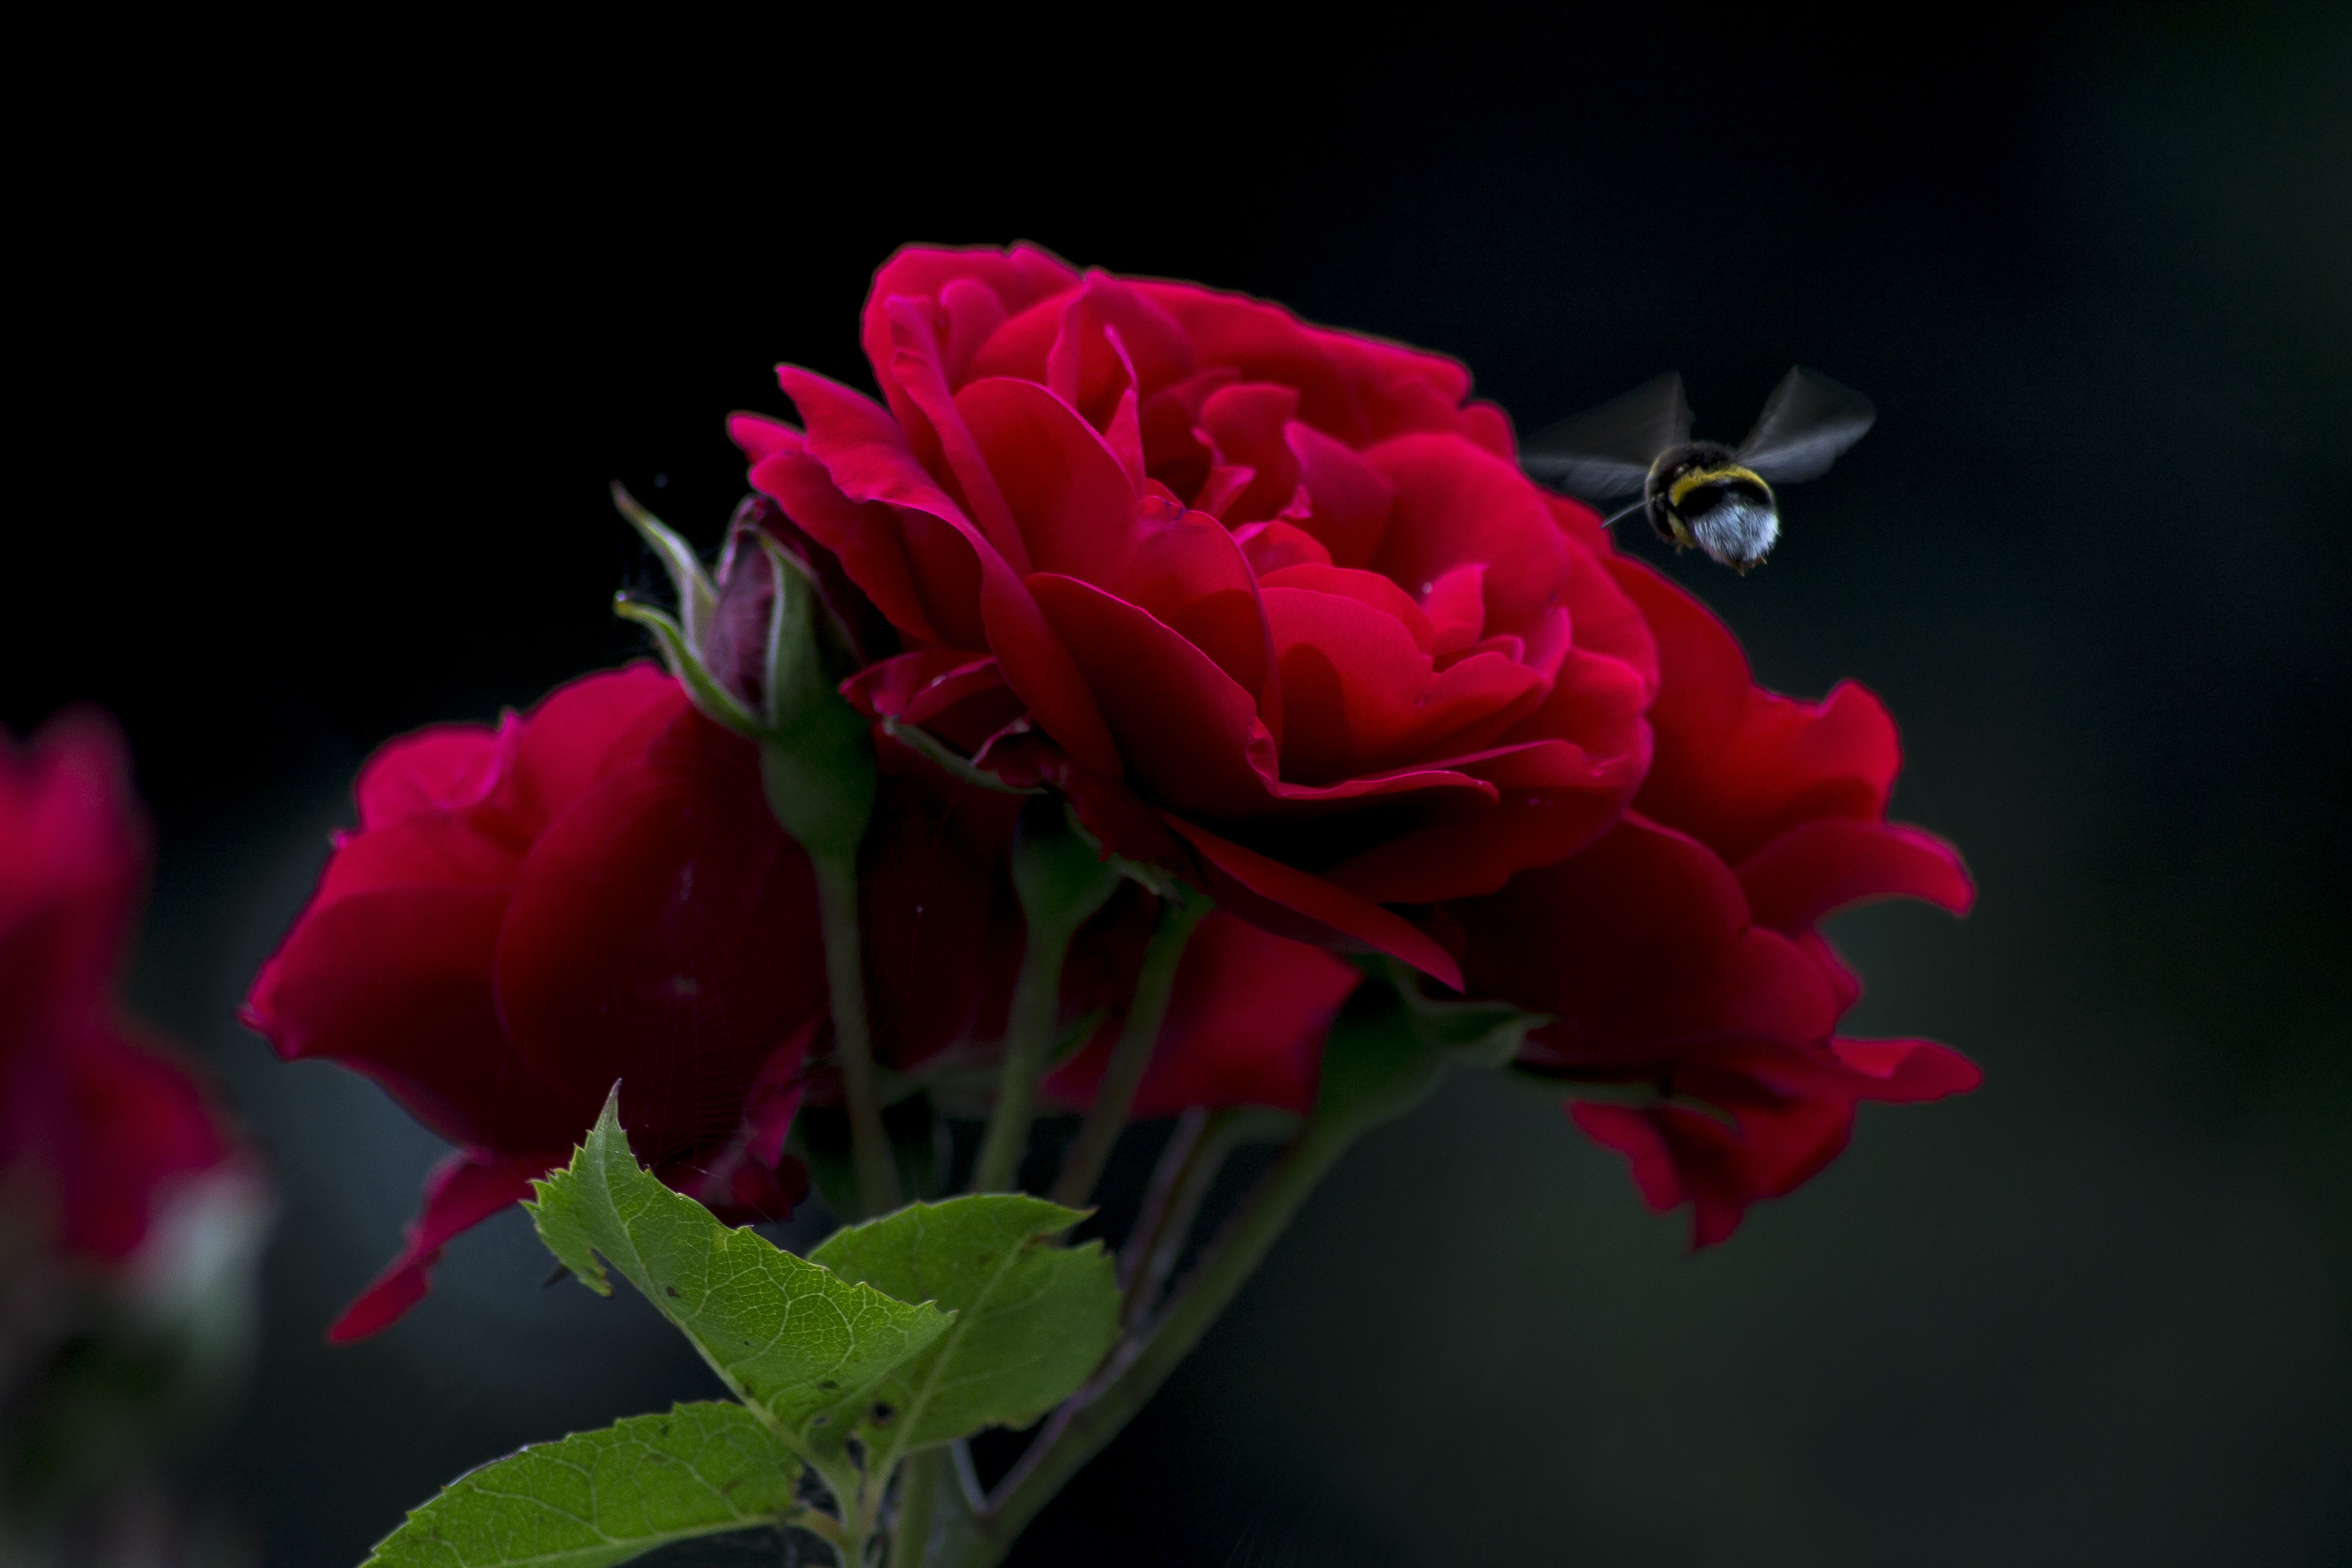
nature, branch, blossom, plant, flower, petal, bloom, fly, dark, rose, spring, red, spray, bug, black, garden, pink, flora, plants, flowers, sheet, leaves, netherlands, background, bee, flourish, macro photography, black background, flowering plant, garden roses, rose family, plant stem, land plant